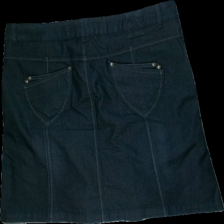
View: back
Type: Skirt
Category: Ladies
Brand: Soya/Soyaconcept
Colors: Blue
Material: 80% cotton, 18.5% polyester, 1.5% elastane
Cut: None
Size: 46
Season: Summer
Stains: Minor
Price range: <50
Recommended usage: Export